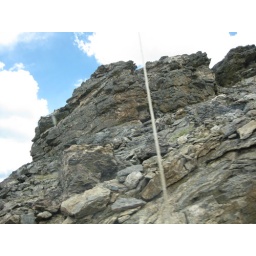
the rock above and to the left of the road in the previous photos